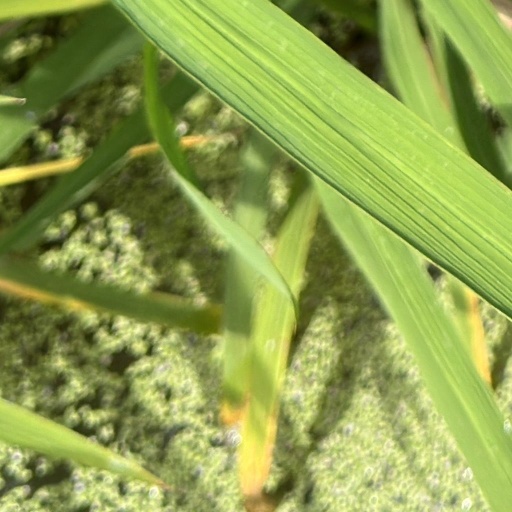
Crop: rice